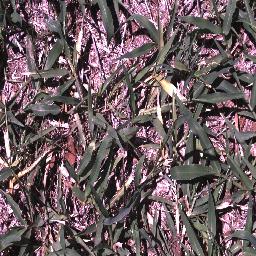
Label: negative